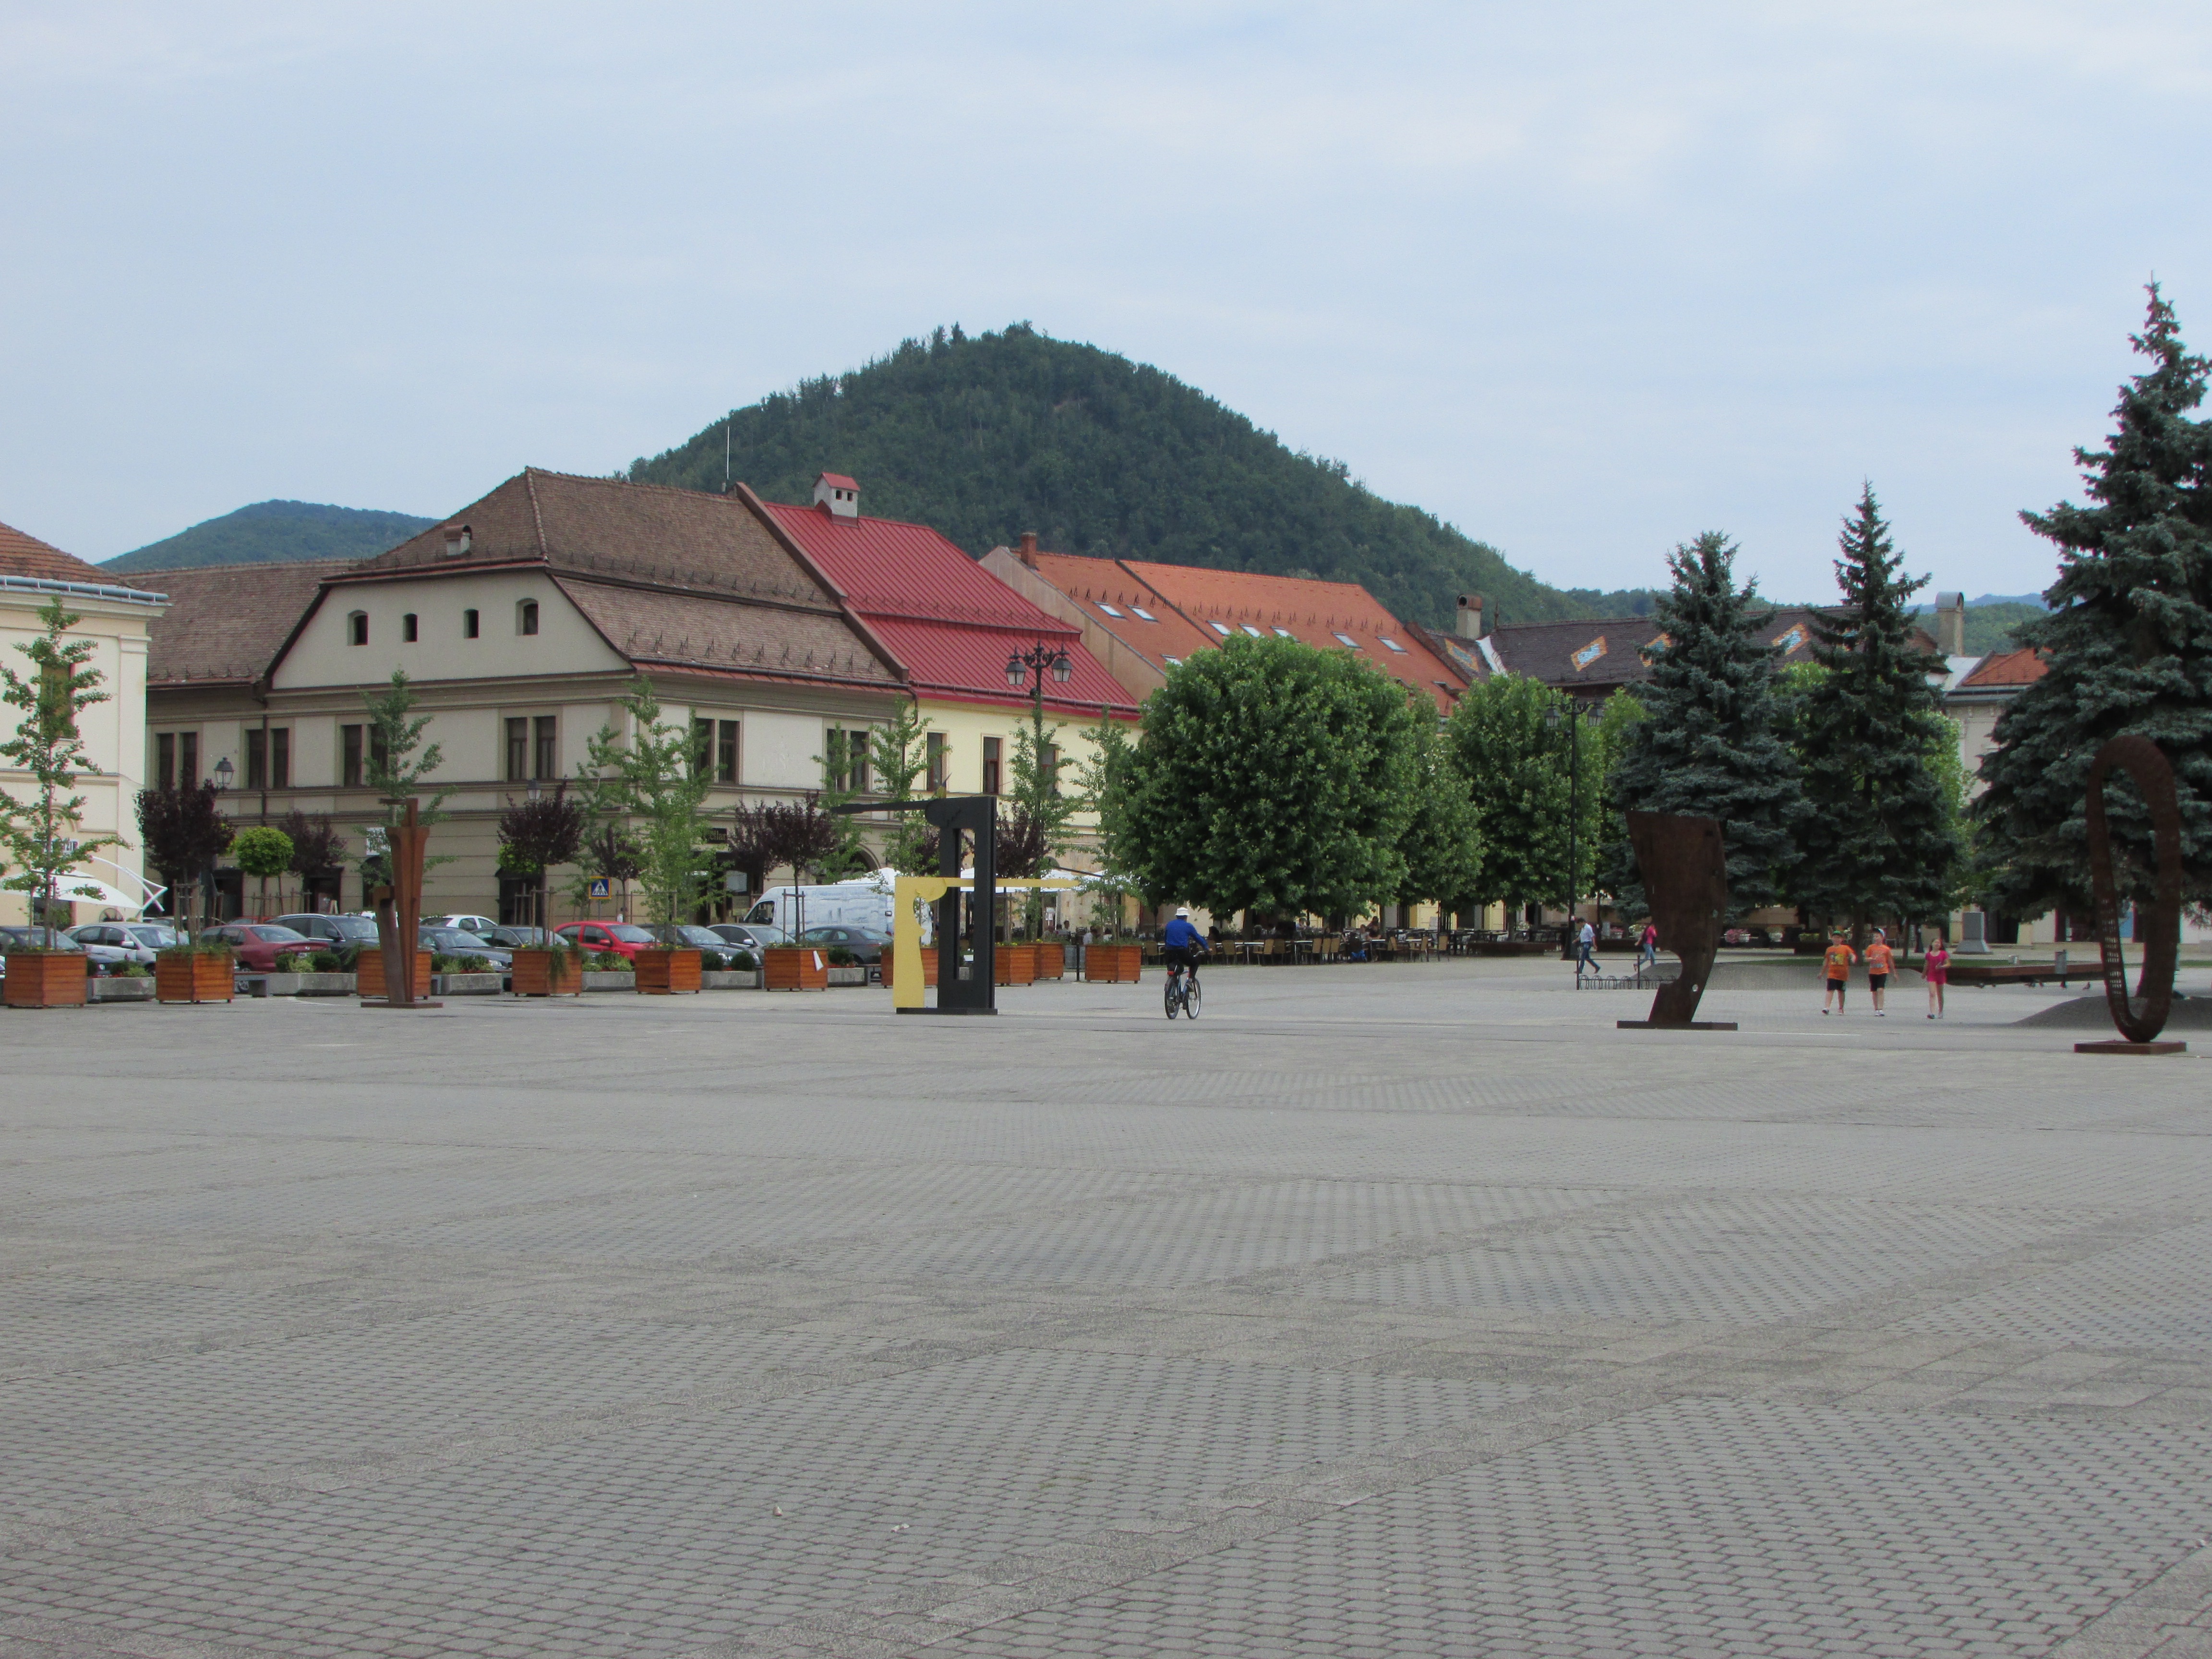
town, city, walkway, downtown, suburb, plaza, public space, center, town square, transylvania, residential area, baia mare